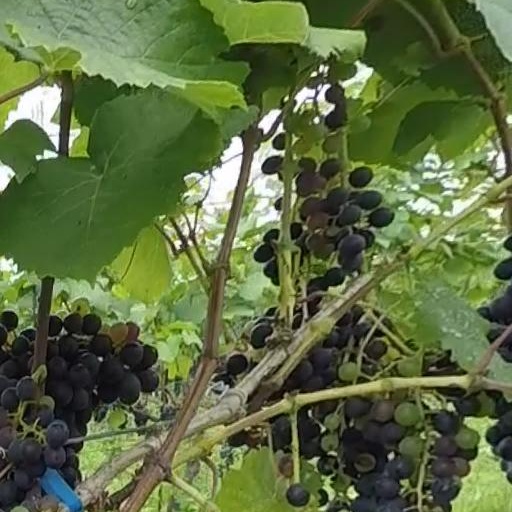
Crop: grape